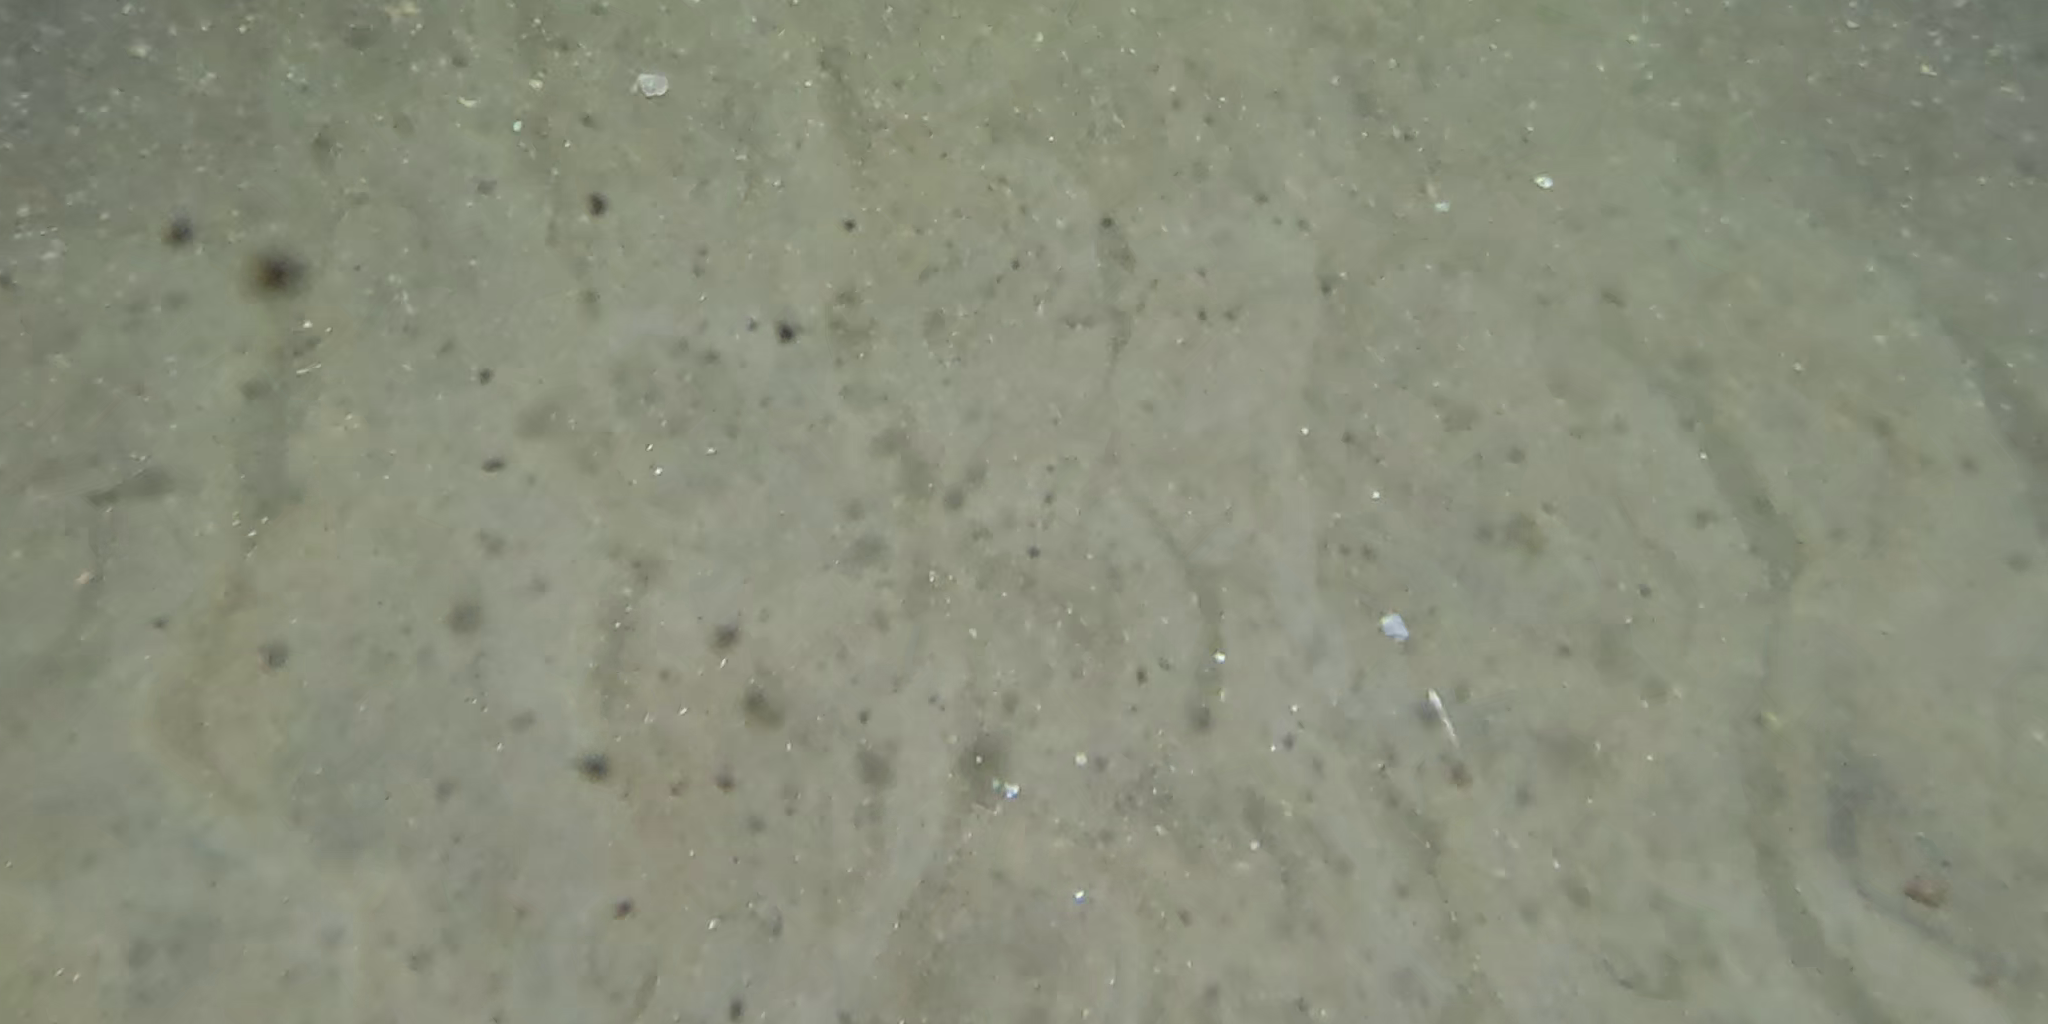
Seabed habitat: sand